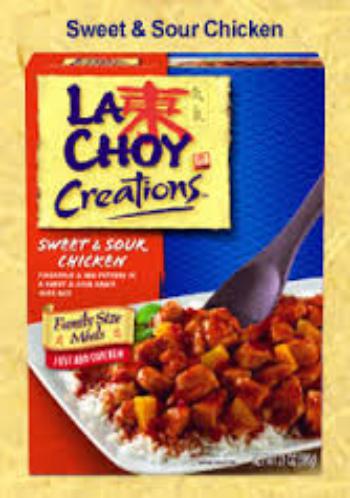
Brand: La Choy
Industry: Food